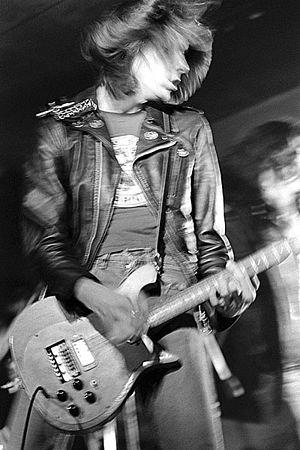
Johnny Ramone, de son vrai nom John William Cummings, né le 8 octobre 1948 à New York et mort le 15 septembre 2004 à Los Angeles, était un guitariste, connu pour avoir officié au sein du groupe de punk rock américain Ramones, dont il était l'un des membres fondateurs.